Huesca

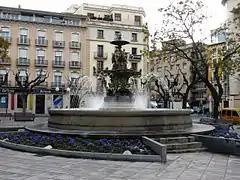
Fuente de las Musas

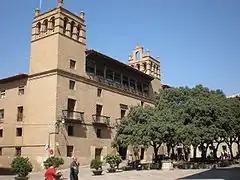
Huesca City Hall

Nearby, in the territory of Quicena, lie the ruins of the Castle of Montearagón Monastery.